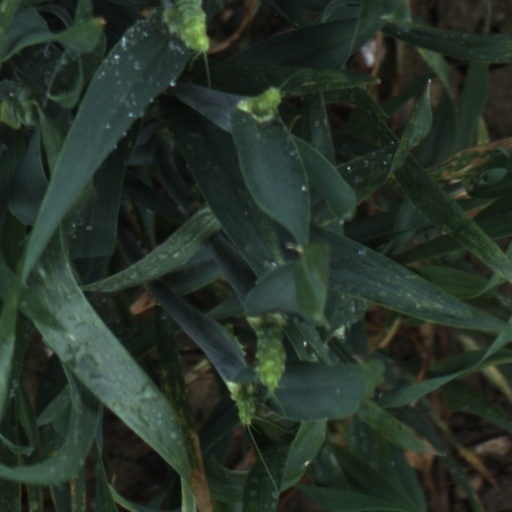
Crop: wheat